Cinco Luchas en Jaula

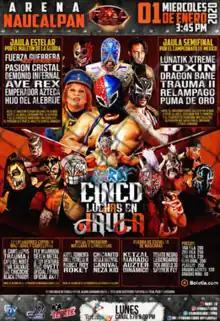
Poster for the event advertising the 5 steel cage matches

The Cinco Luchas en Jaula (Spanish for "Five matches in cages") was a professional wrestling supercard produced and scripted by the Mexican International Wrestling Revolution Group (IWRG) professional wrestling promotion that took take place on January 1, 2020. The show will be held in Arena Naucalpan, Naucalpan, State of Mexico, IWRG's primary venue and will also double as the IWRG 24th Anniversary Show, commemorating the anniversary of IWRG, which was founded on January 1, 1996.